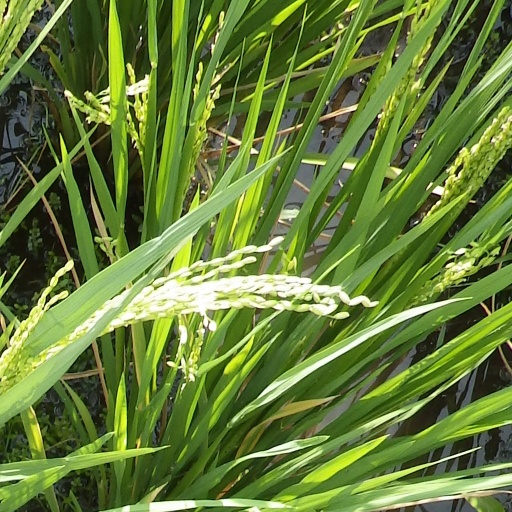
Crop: rice